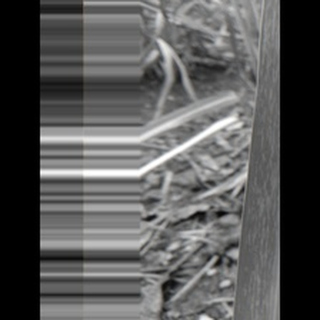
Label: sugarcane_mosaic